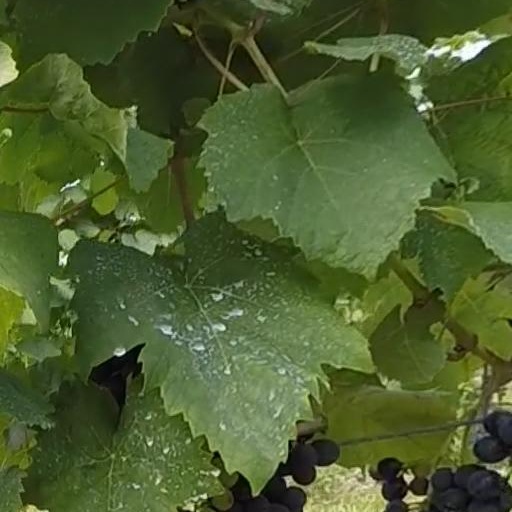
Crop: grape